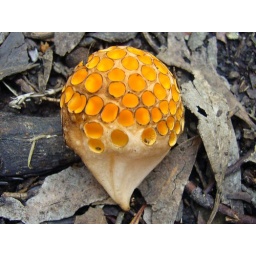
This is a mushroom/fungi spotted on the floor near Lake St Claire.